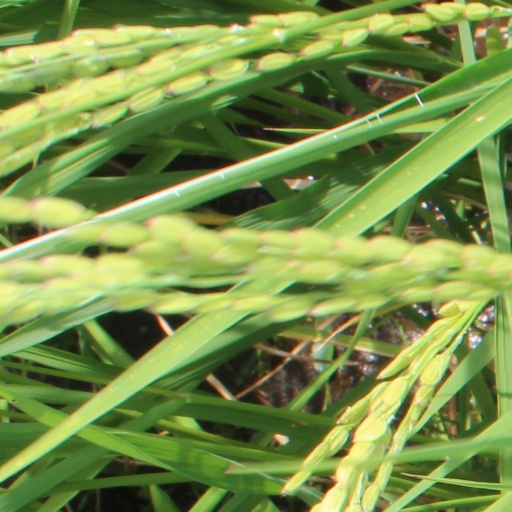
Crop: rice